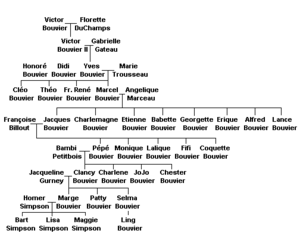
Ling Bouvier est un personnage fictif de la série animée télévisée Les Simpson. Elle est la fille adoptive de Selma Bouvier.